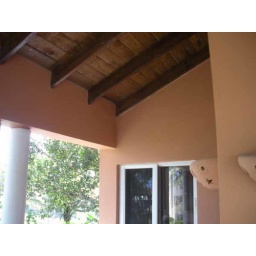
gable roof of wrap around balcony